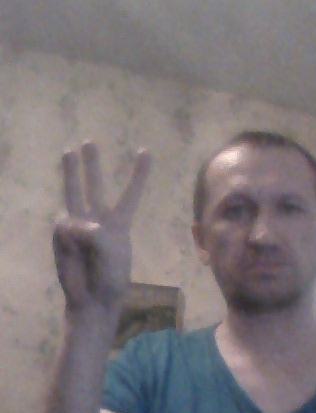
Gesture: three